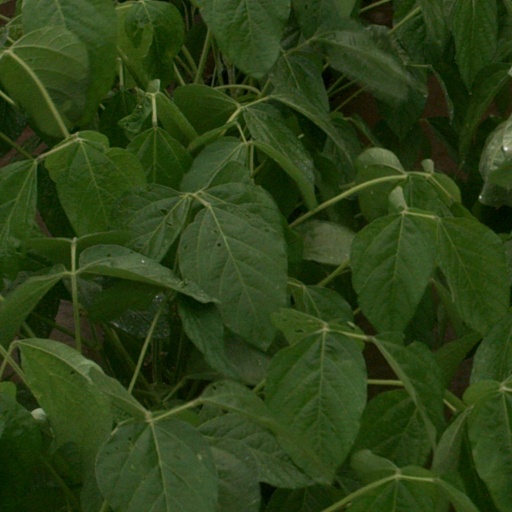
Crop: soybean